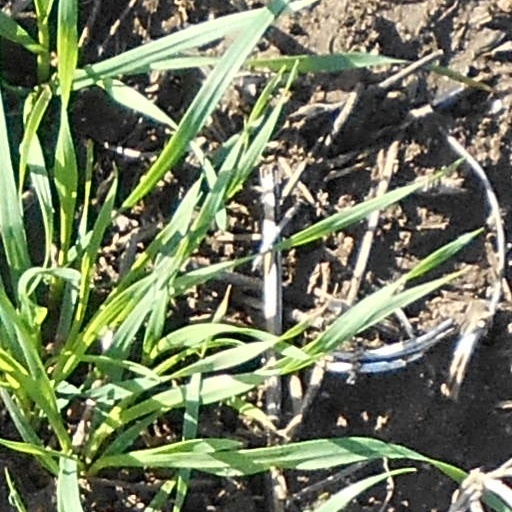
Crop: wheat